Swedish Baptist Church (Davenport, Iowa)

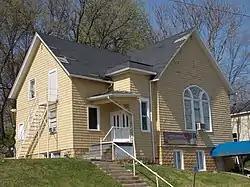
The church building in 2015

The former Swedish Baptist Church is a historic building located on the east side of Davenport, Iowa, United States. The congregation was organized in 1883 in the city's Swedish neighborhood and included about 50 people. The building was originally a Presbyterian Church and was moved here from its original location at Eleventh and Scott Streets. In the 1920s it became Second Baptist Church and by the 1930s it was renamed Grand Avenue Baptist Church. The building subsequently housed other denominations, including the Mennonites, and now houses Kingdom Generation Church.